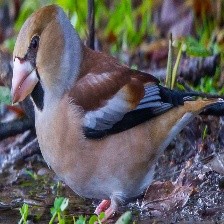
Species: HAWFINCH
Scientific name: COCCOTHRAUSTES COCCOTHRAUSTES